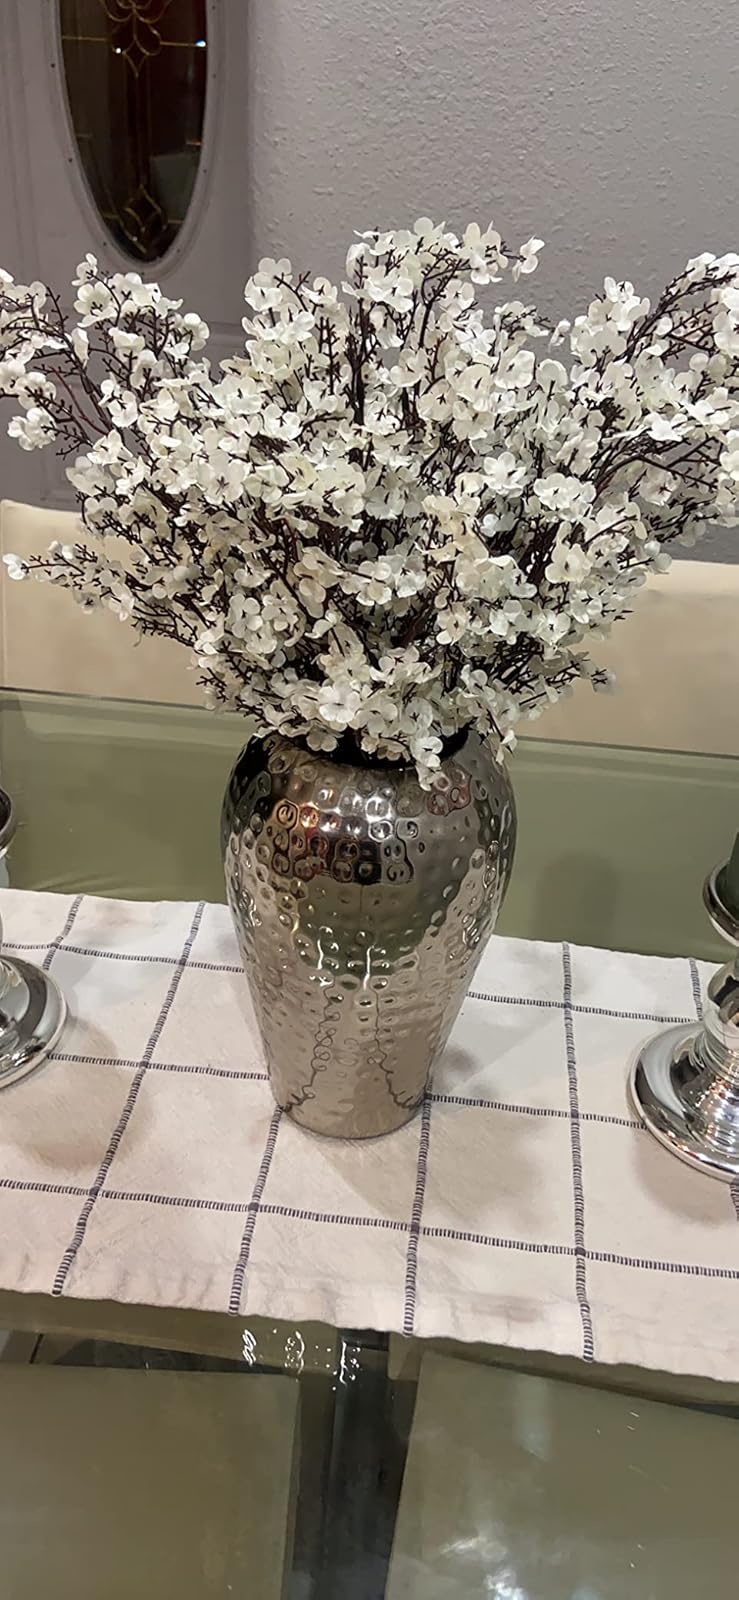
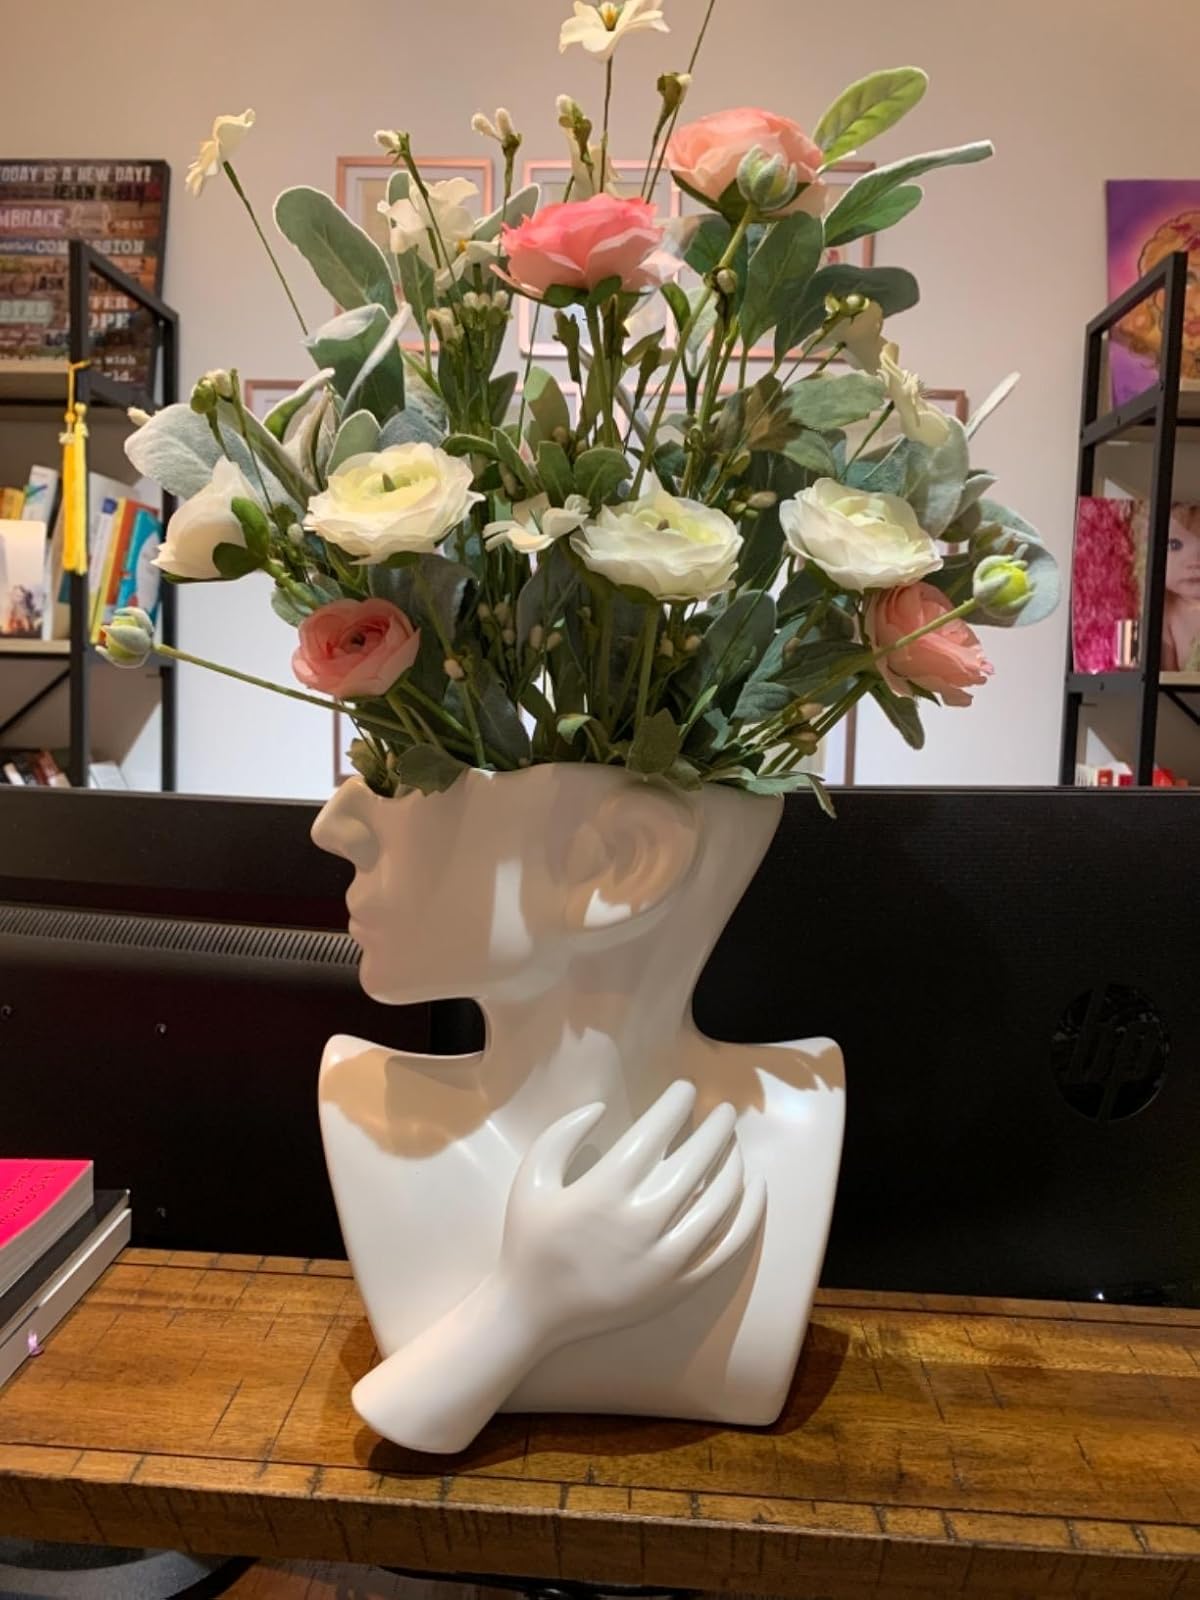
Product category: vase
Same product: no